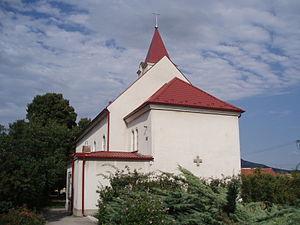
Lužianky est un village de Slovaquie situé dans la région de Nitra.